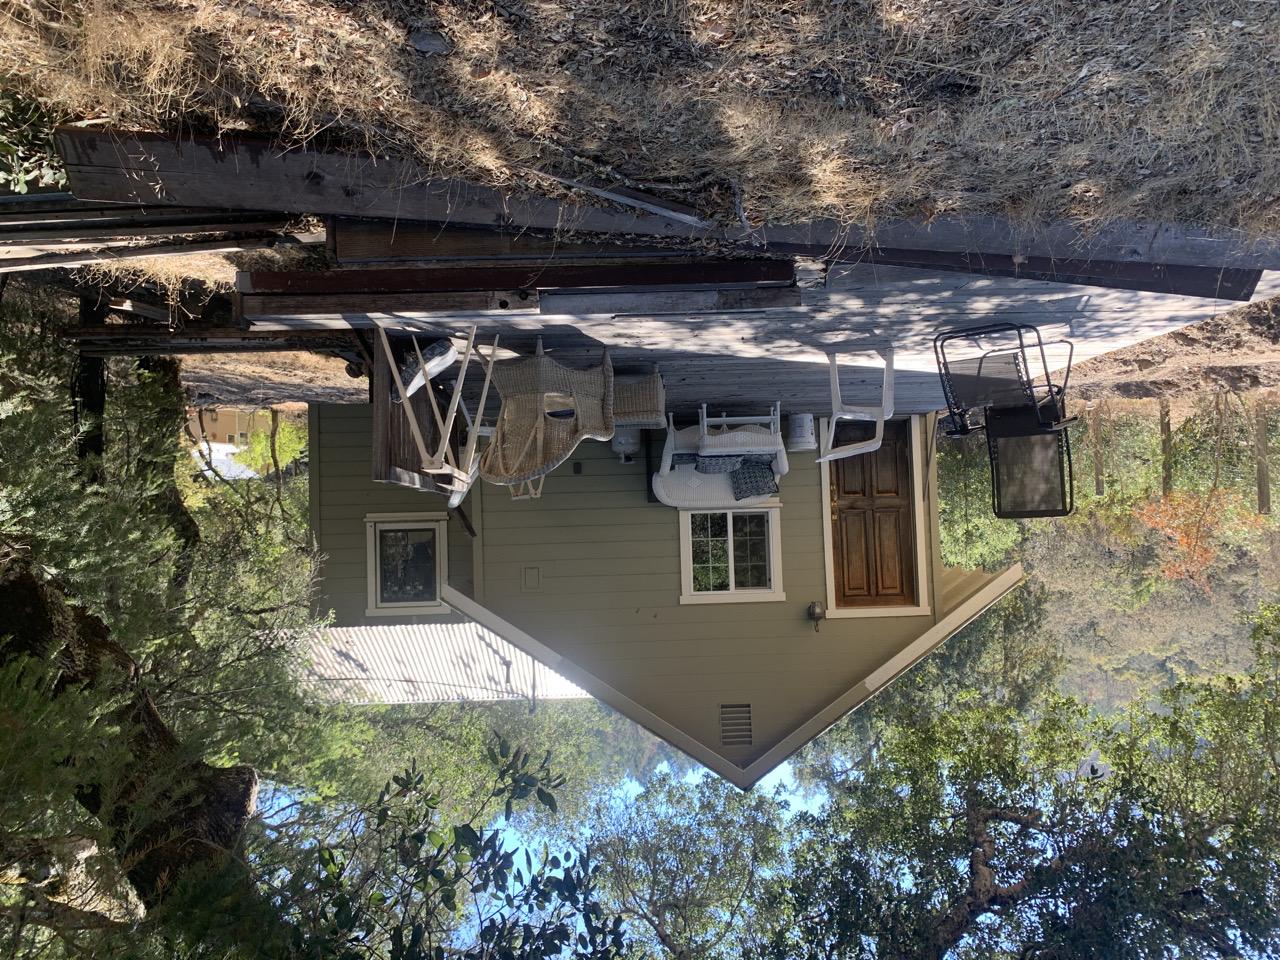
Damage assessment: no_damage